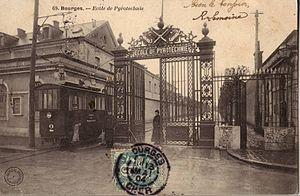
Carte postale ancienne éditée par Nouvelles galeries Bourges, n°69
Le tramway de Bourges est un réseau de tramway urbain qui a desservi la ville de Bourges, dans le Cher, entre 1898 et 1949.
Le tramway de l'école de Pyrotechnie est un tramway qui a fonctionné à Bourges entre 1898 et 1961.
Bourges est une commune française, préfecture du département du Cher. Avec 64 551 habitants en 2017, il s'agit de la commune la plus peuplée du département. Au centre d'une aire urbaine de 140 350 habitants, Bourges est la troisième commune la plus peuplée de la région Centre-Val de Loire, après Tours et Orléans, et devant Blois, Châteauroux et Chartres.